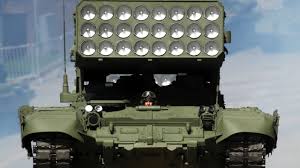
Label: TOS-1